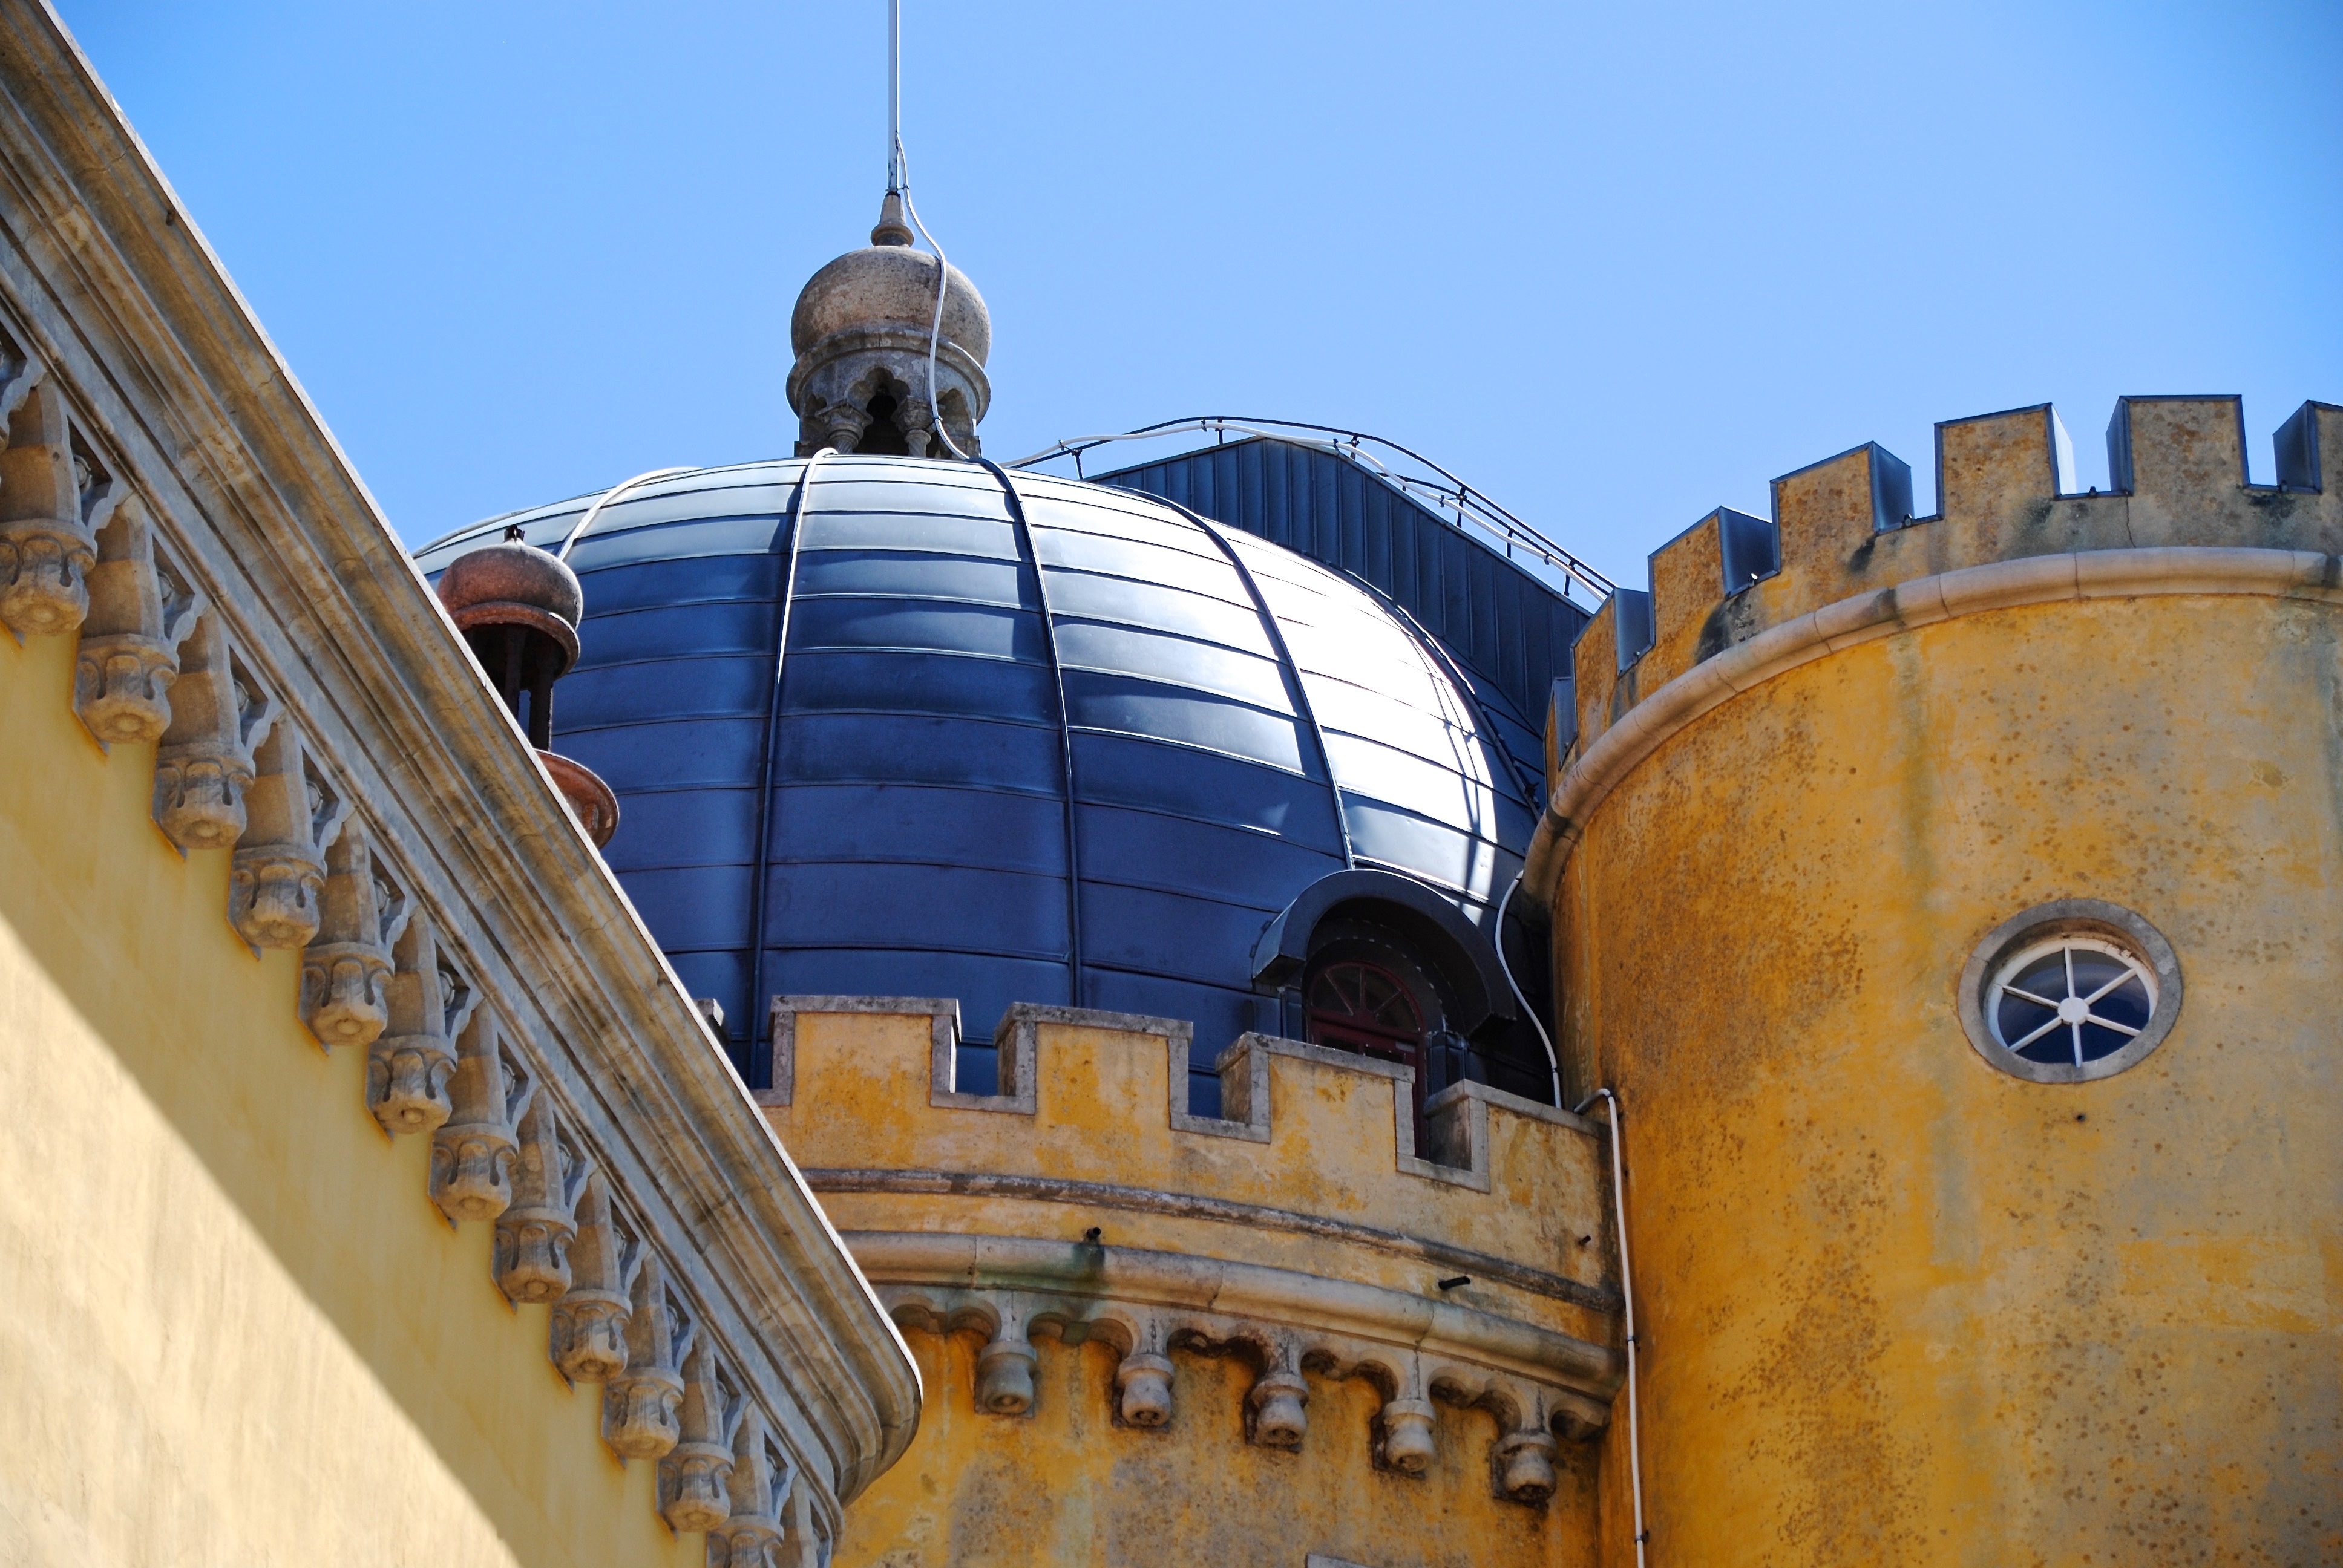
architecture, building, old, tower, holiday, castle, landmark, place of worship, fortress, temple, holidays, portugal, dome, sintra, unesco world heritage site, ancient history